Akershus Fortress

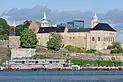
Akershus Castle and Fortress

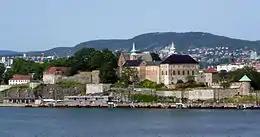
Akershus Castle and Fortress seen from Oslofjord

Akershus Fortress or Akershus Castle is a medieval castle in the Norwegian capital Oslo that was built to protect and provide a royal residence for the city. It is located on the banks of the Oslofjord. Since the Middle Ages the fortress has been the namesake and centre of the main fief and later main county of Akershus, which was originally one of Norway's four main regions and which included most of Eastern Norway. The fortress itself was located within the Akershus main county until 1919, and also within the smaller Akershus sub-county until 1842.